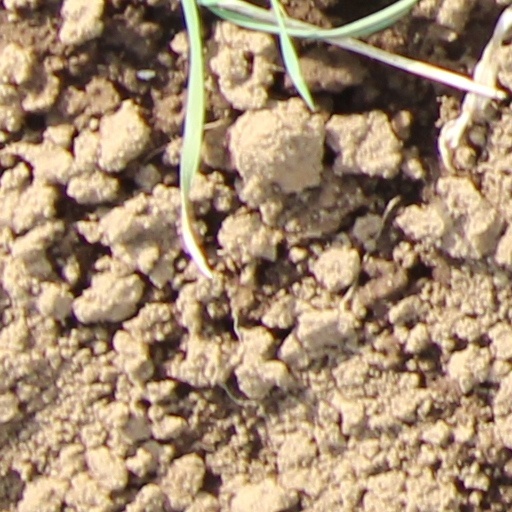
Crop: wheat